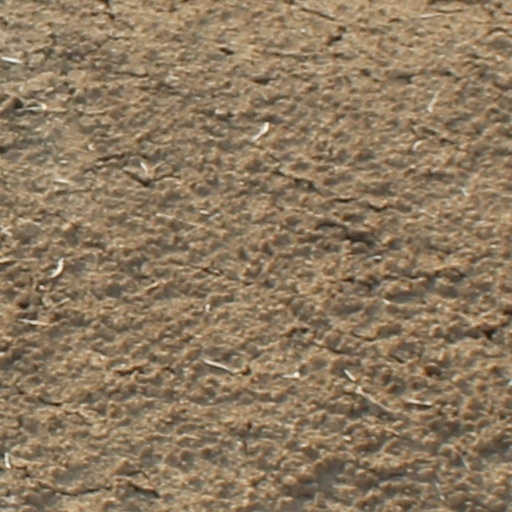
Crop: wheat